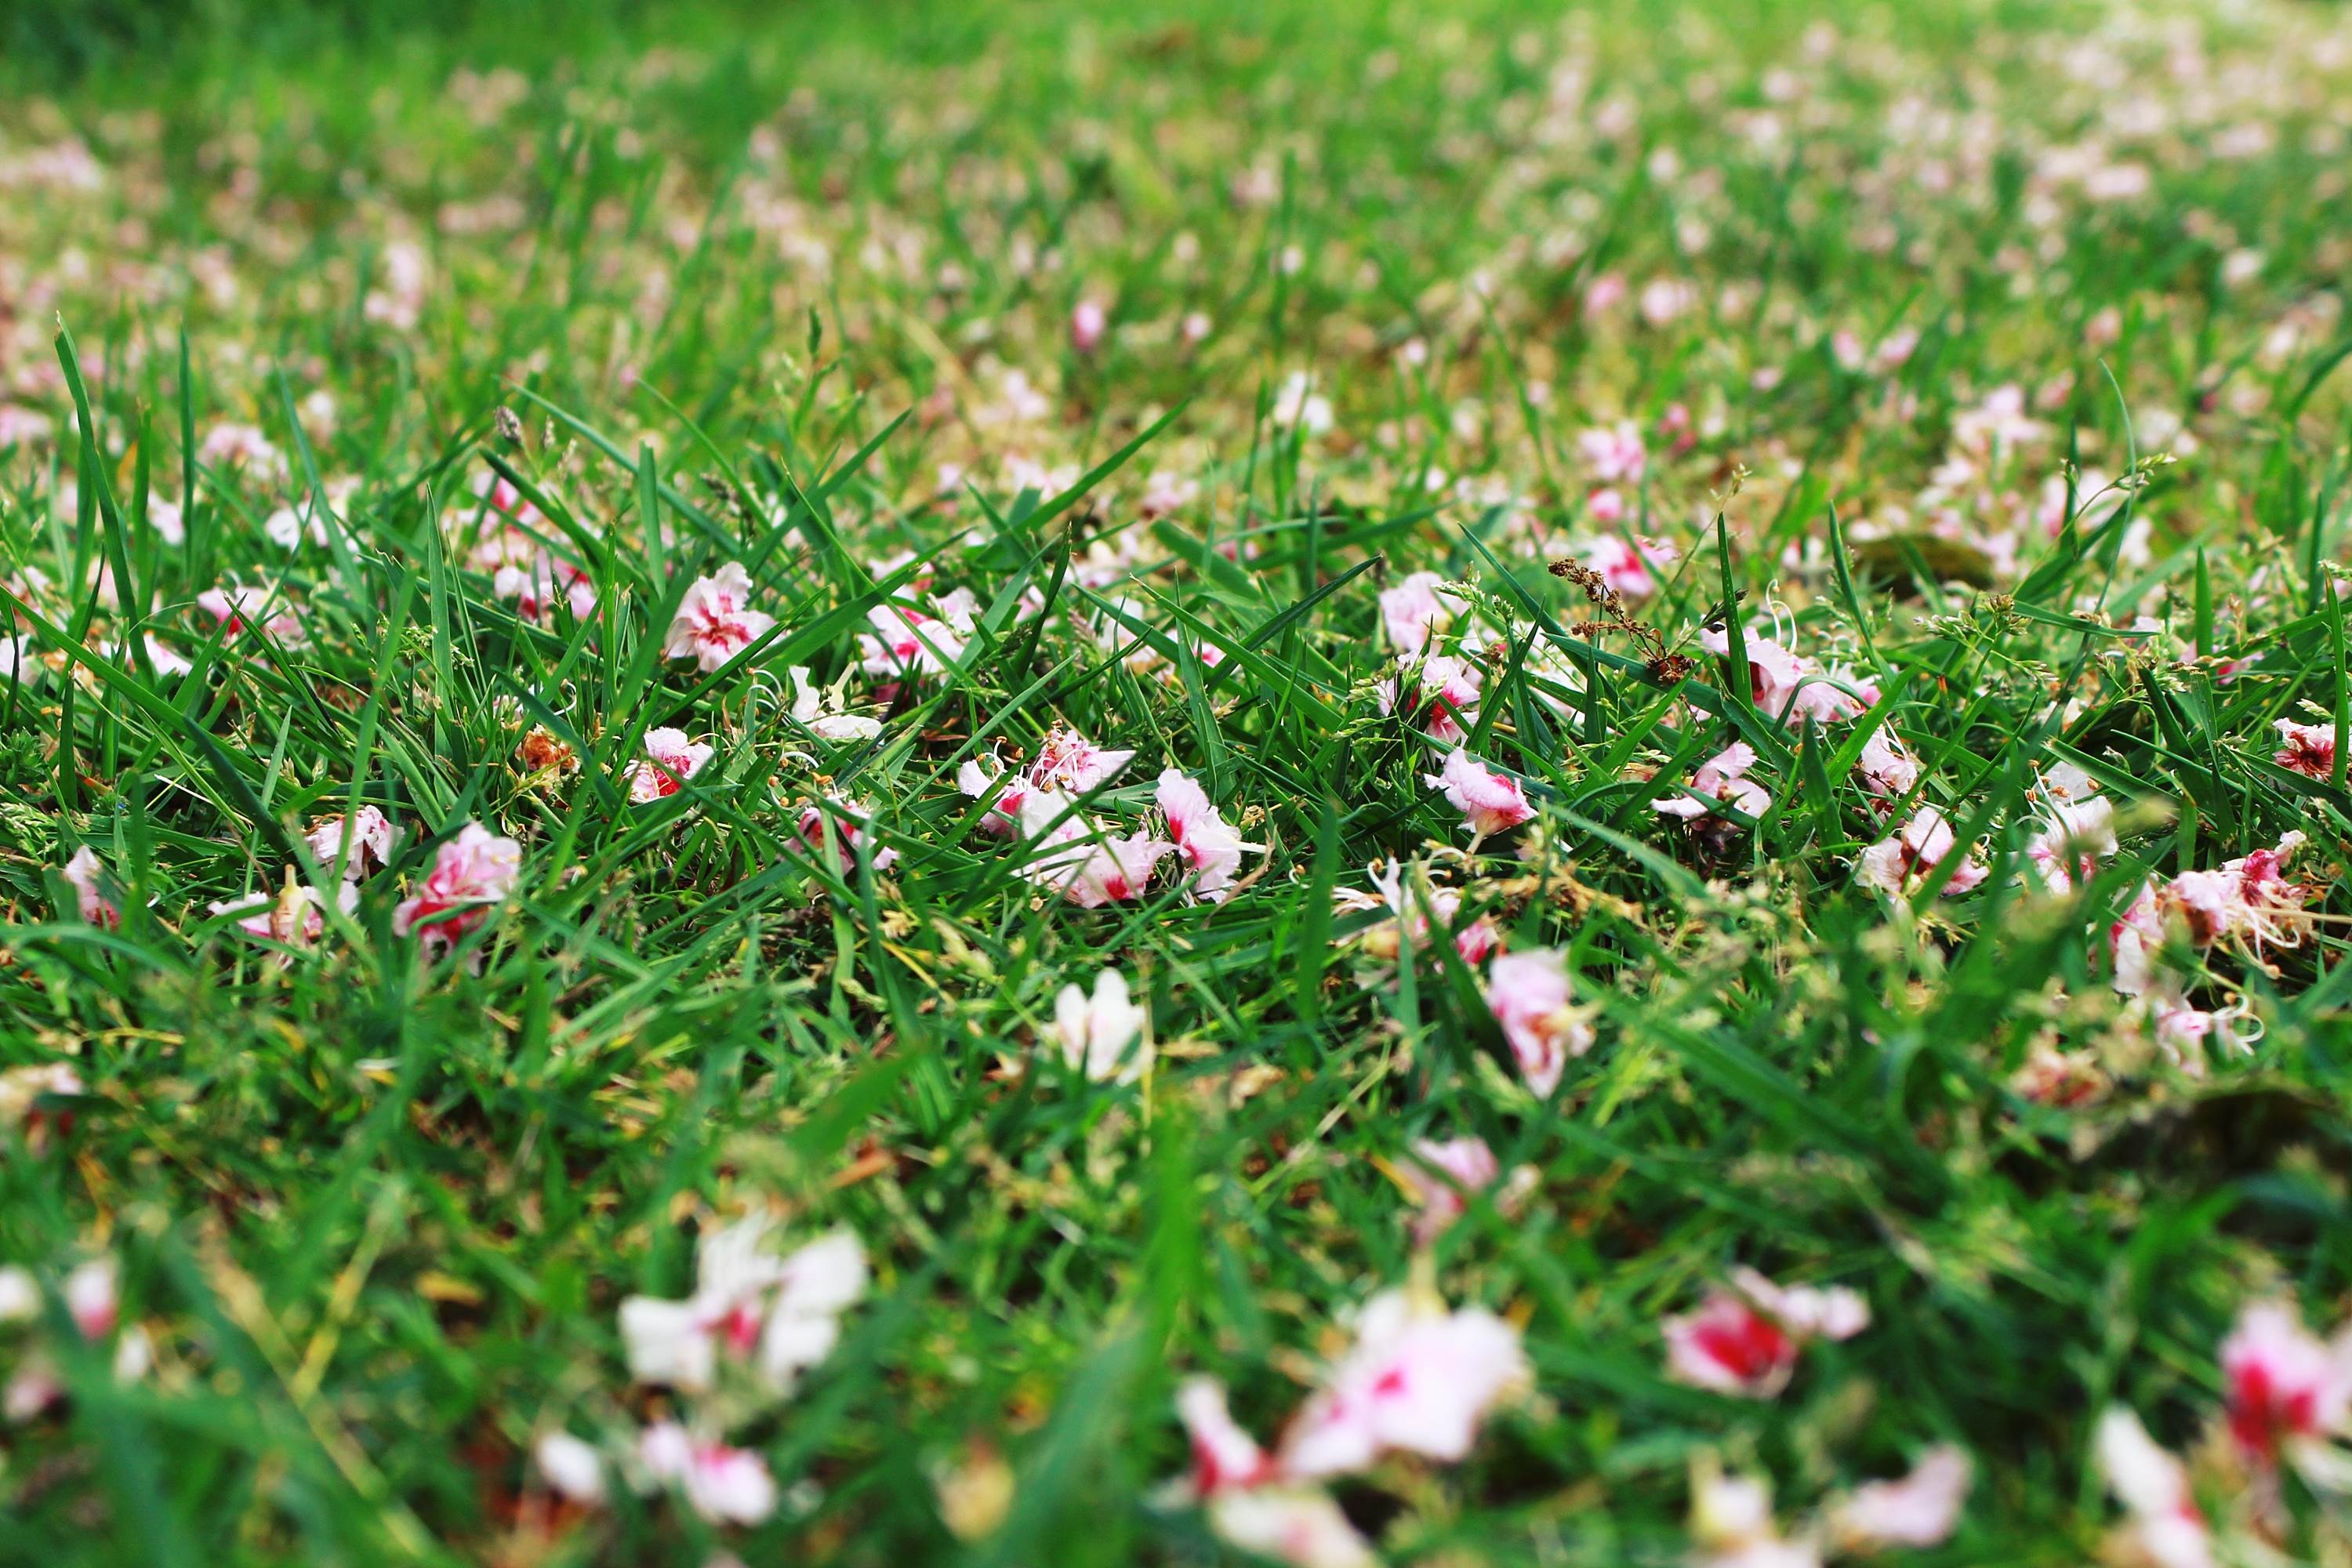
nature, grass, blossom, plant, field, ground, lawn, meadow, leaf, flower, green, botany, garden, flora, wildflower, flowers, grassland, petals, shrub, grasses, flowering plant, chestnut blossoms, annual plant, grass family, land plant